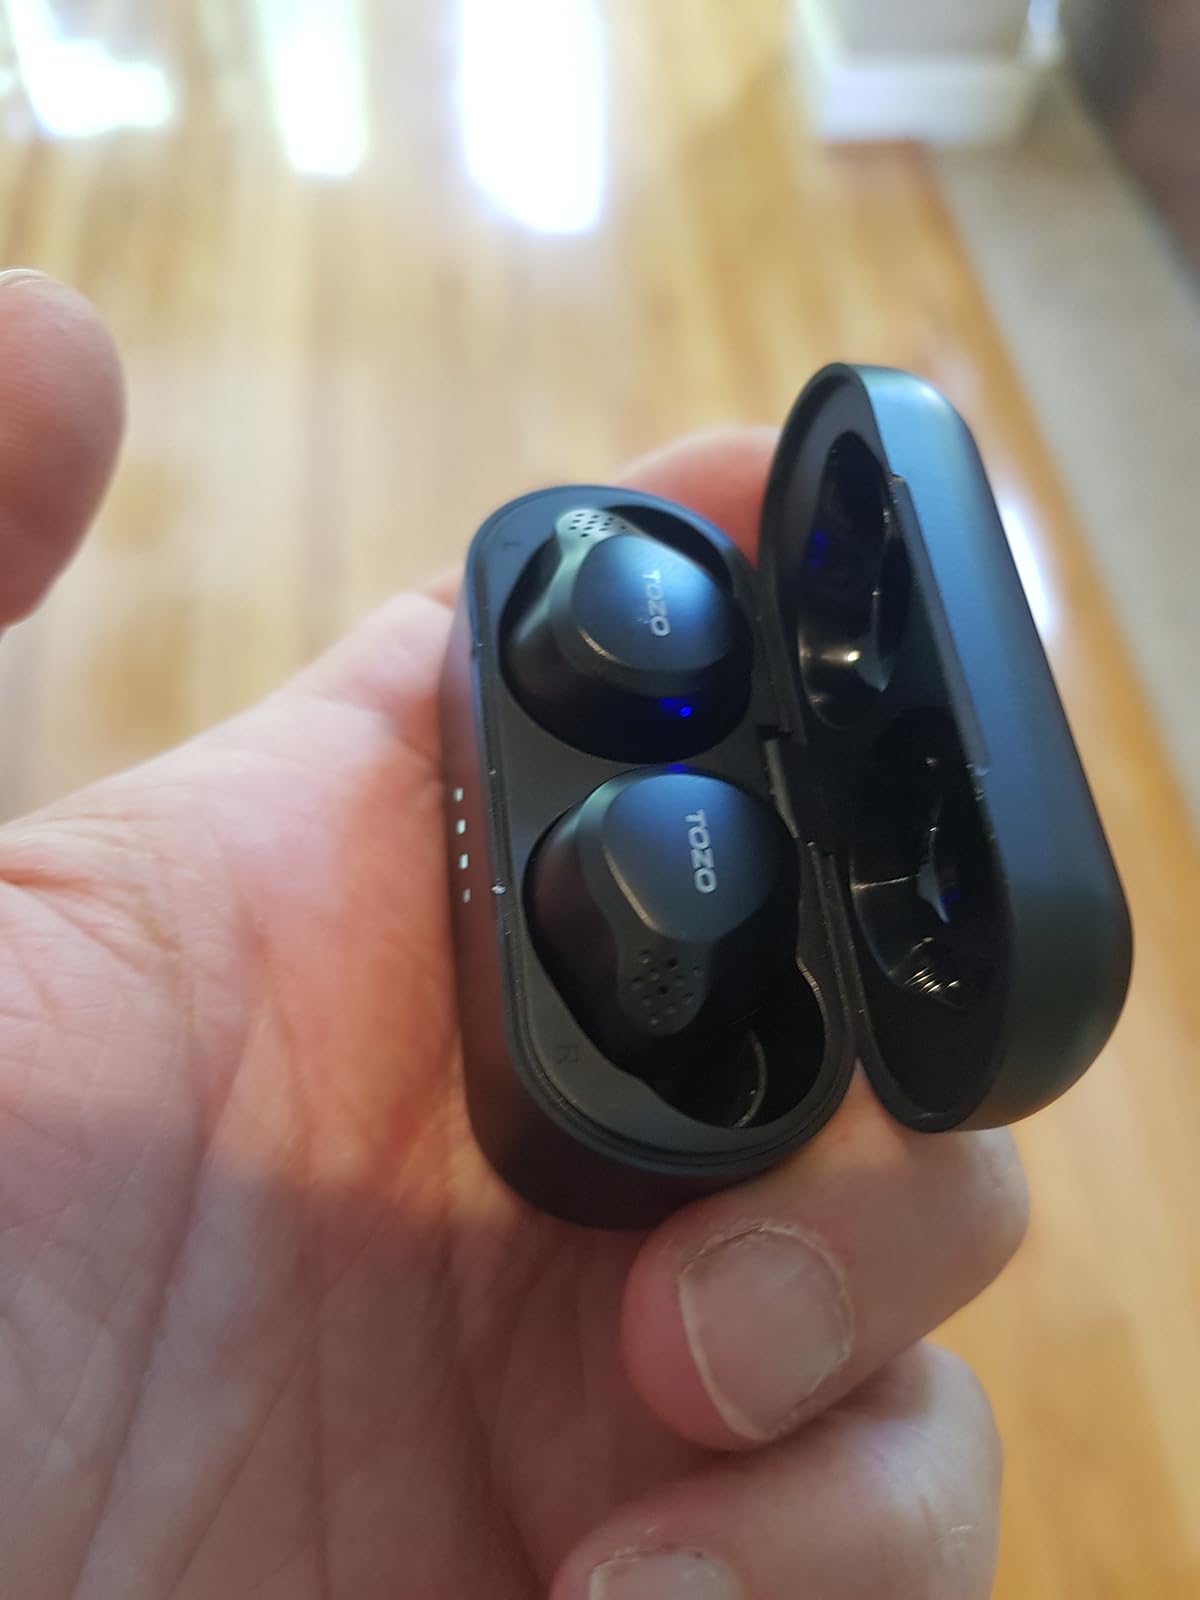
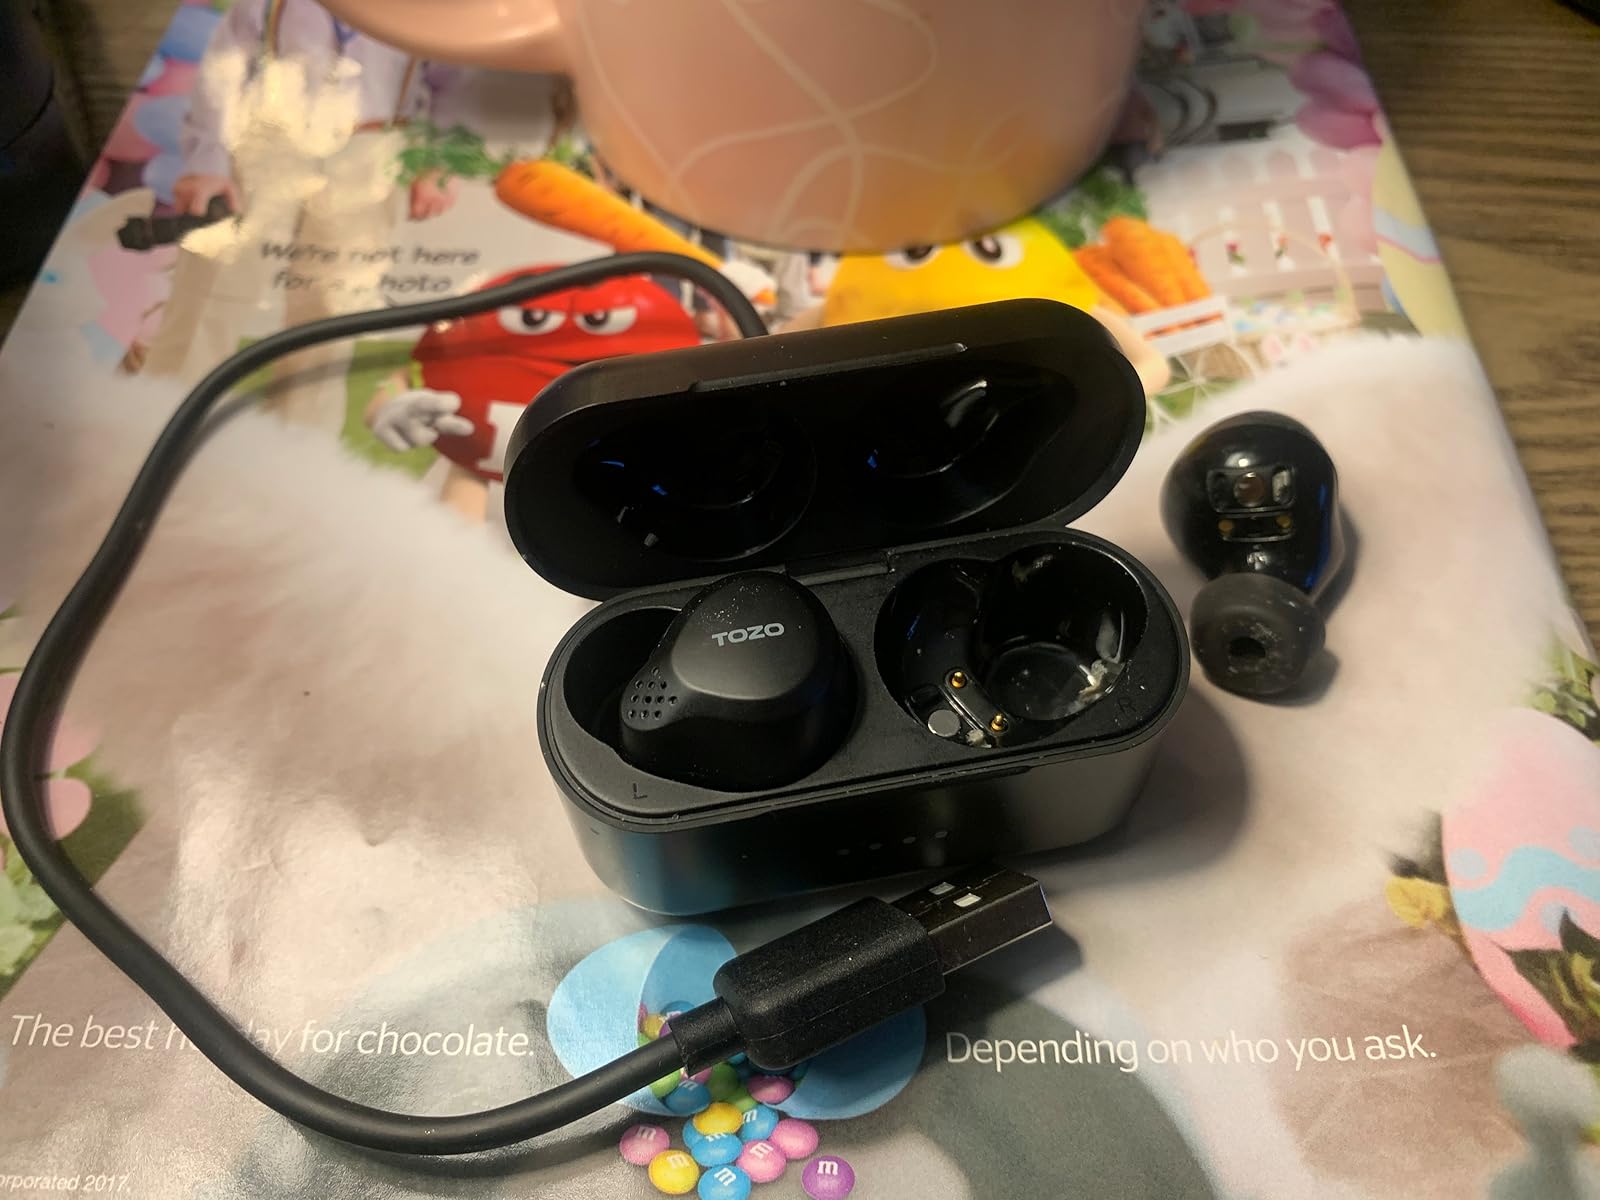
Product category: earbuds
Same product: yes